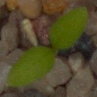
Label: common_chickweed